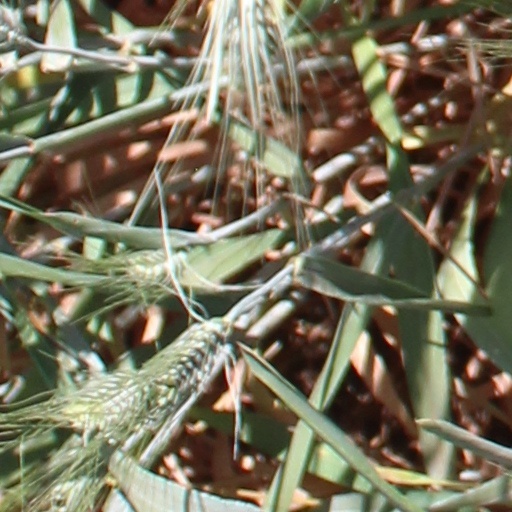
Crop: wheat